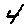
Label: 4